List of grade milestones in rock climbing

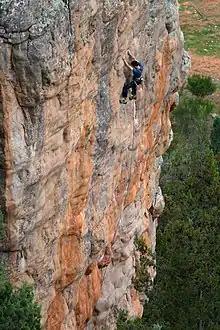
Climber nearing the top of "Punks in the Gym" 32

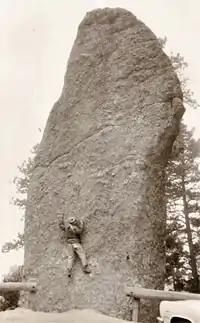
"Thimble", the 1960s

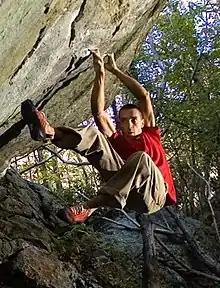
Christian Core on "

The notable first ascents that set a new highest-grade prior to "The Face" were traditional climbing routes: